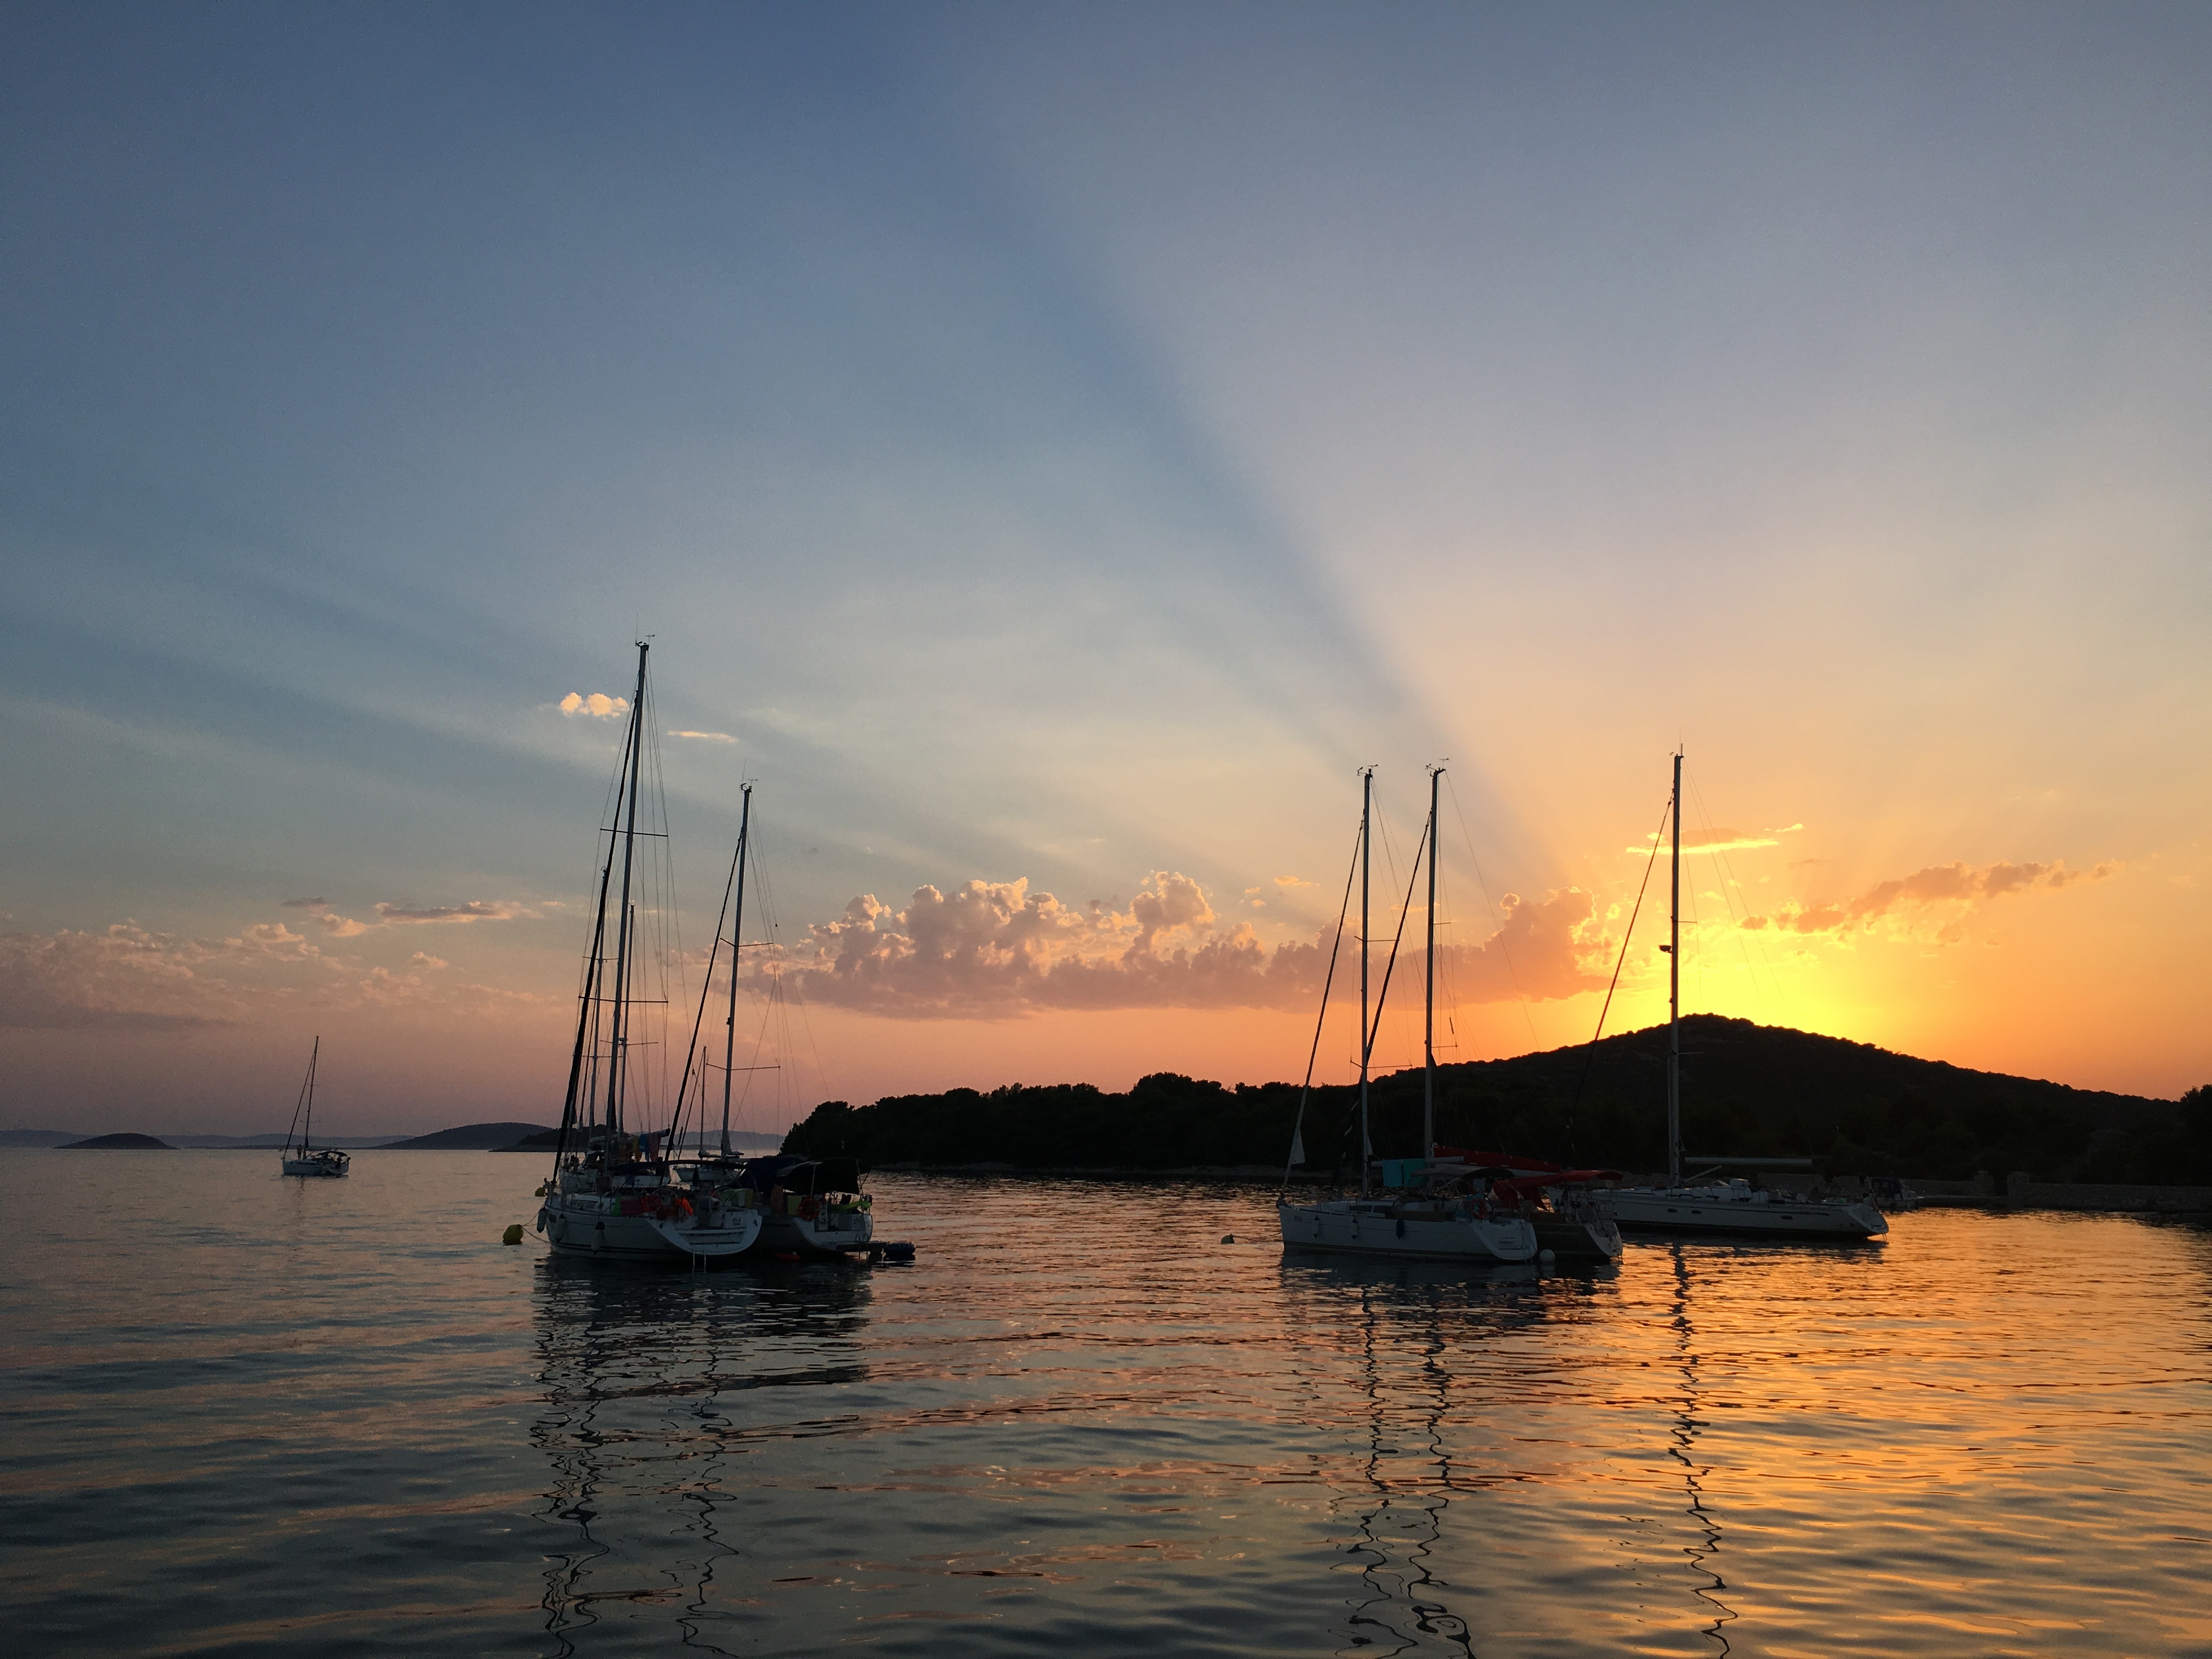
sea, coast, water, ocean, horizon, dock, cloud, sun, sunrise, sunset, boat, sunlight, morning, dawn, ship, summer, dusk, evening, reflection, mediterranean, vehicle, mast, sailing, yacht, holiday, bay, harbor, marina, port, sailboat, croatia, sail, watercraft, dalmatia, sea bay, adriatic sea, kornati islands